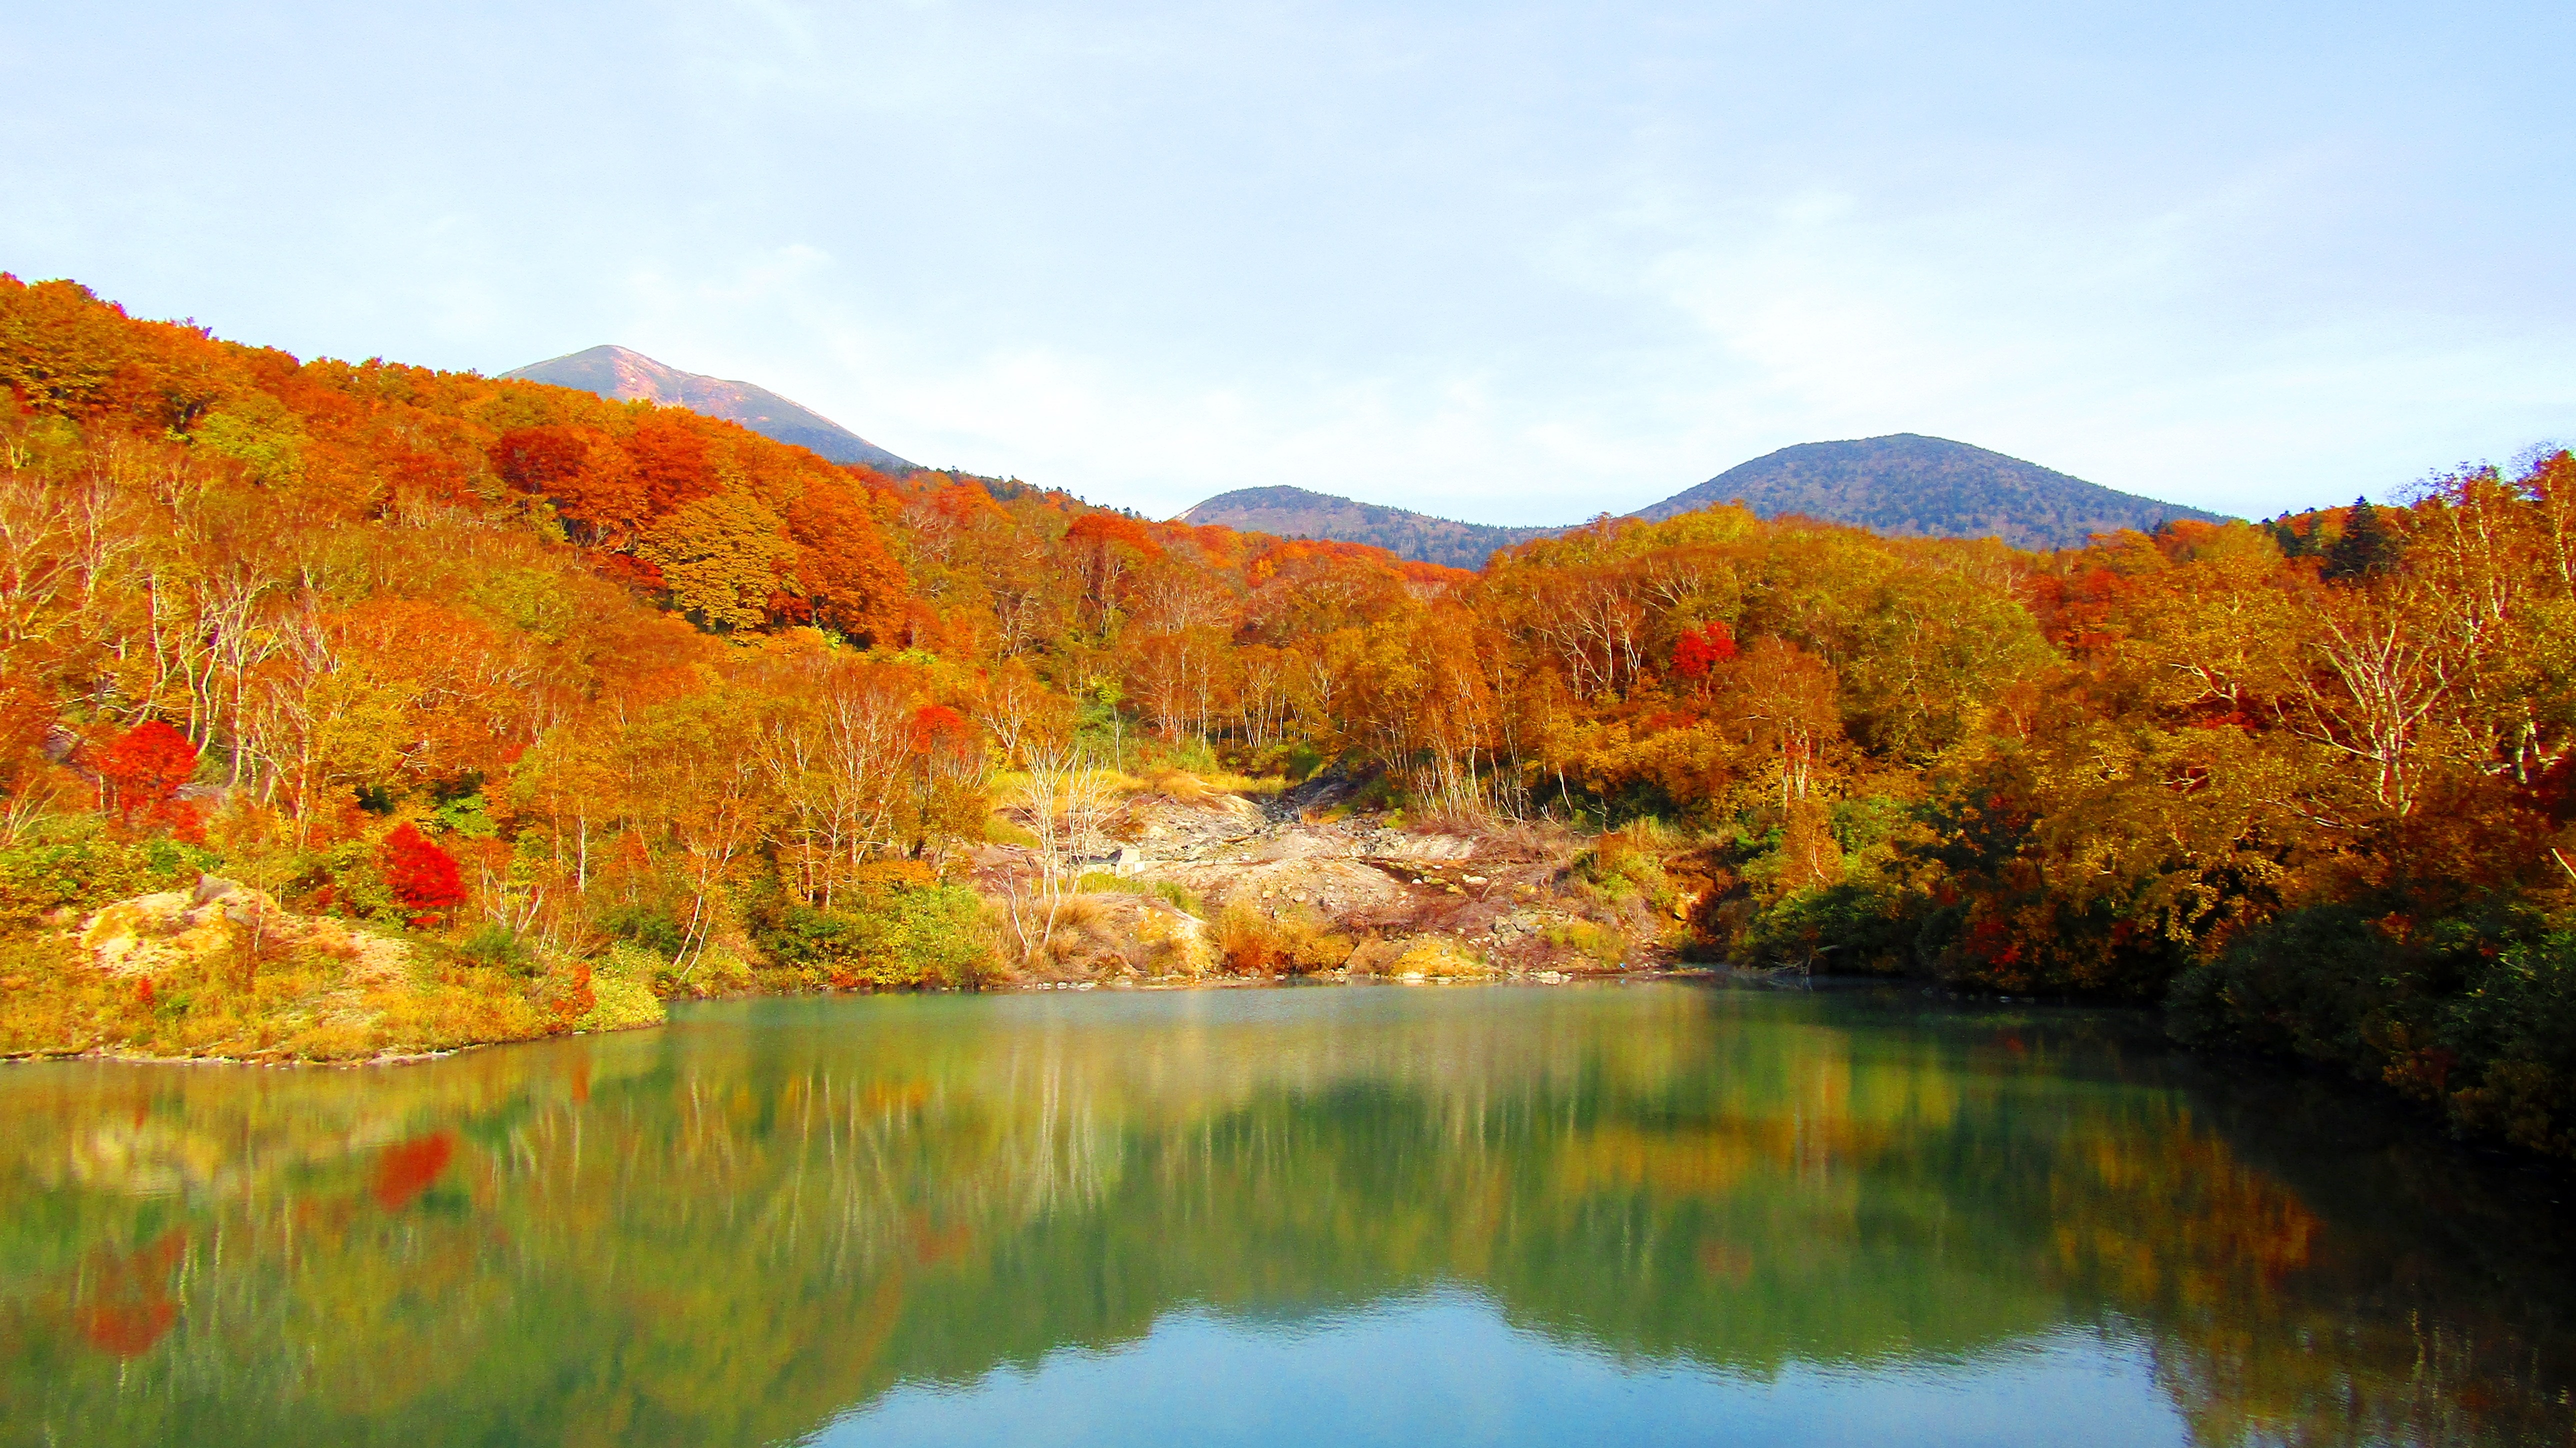
landscape, tree, nature, wilderness, mountain, cloud, plant, sky, meadow, leaf, lake, river, pond, reflection, red, natural, autumn, yellow, season, leaves, loch, sulfur, autumnal leaves, fall of japan, tarn, woody plant, mirror surface, hakkoda, sukayu, jigokunuma